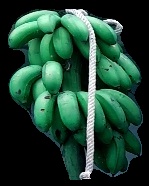
Variety: rasbale
Grade: grade2